John Clum

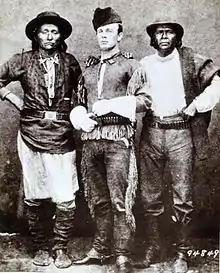
John Clum (center) with Indians Diablo and Eskiminzin on the San Carlos Agency in 1875

John Clum was born on a farm near Claverack, New York, US. His parents were William Henry and Elizabeth van Deusen Clum of Dutch and German descent; he had five brothers and three sisters: Henry W. Clum, Jane E. Clum, Cornelia Clum, Sarah E. Clum, George A. Clum, Robert A. Clum, Cornelius N. Clum, and Alfred Clum.